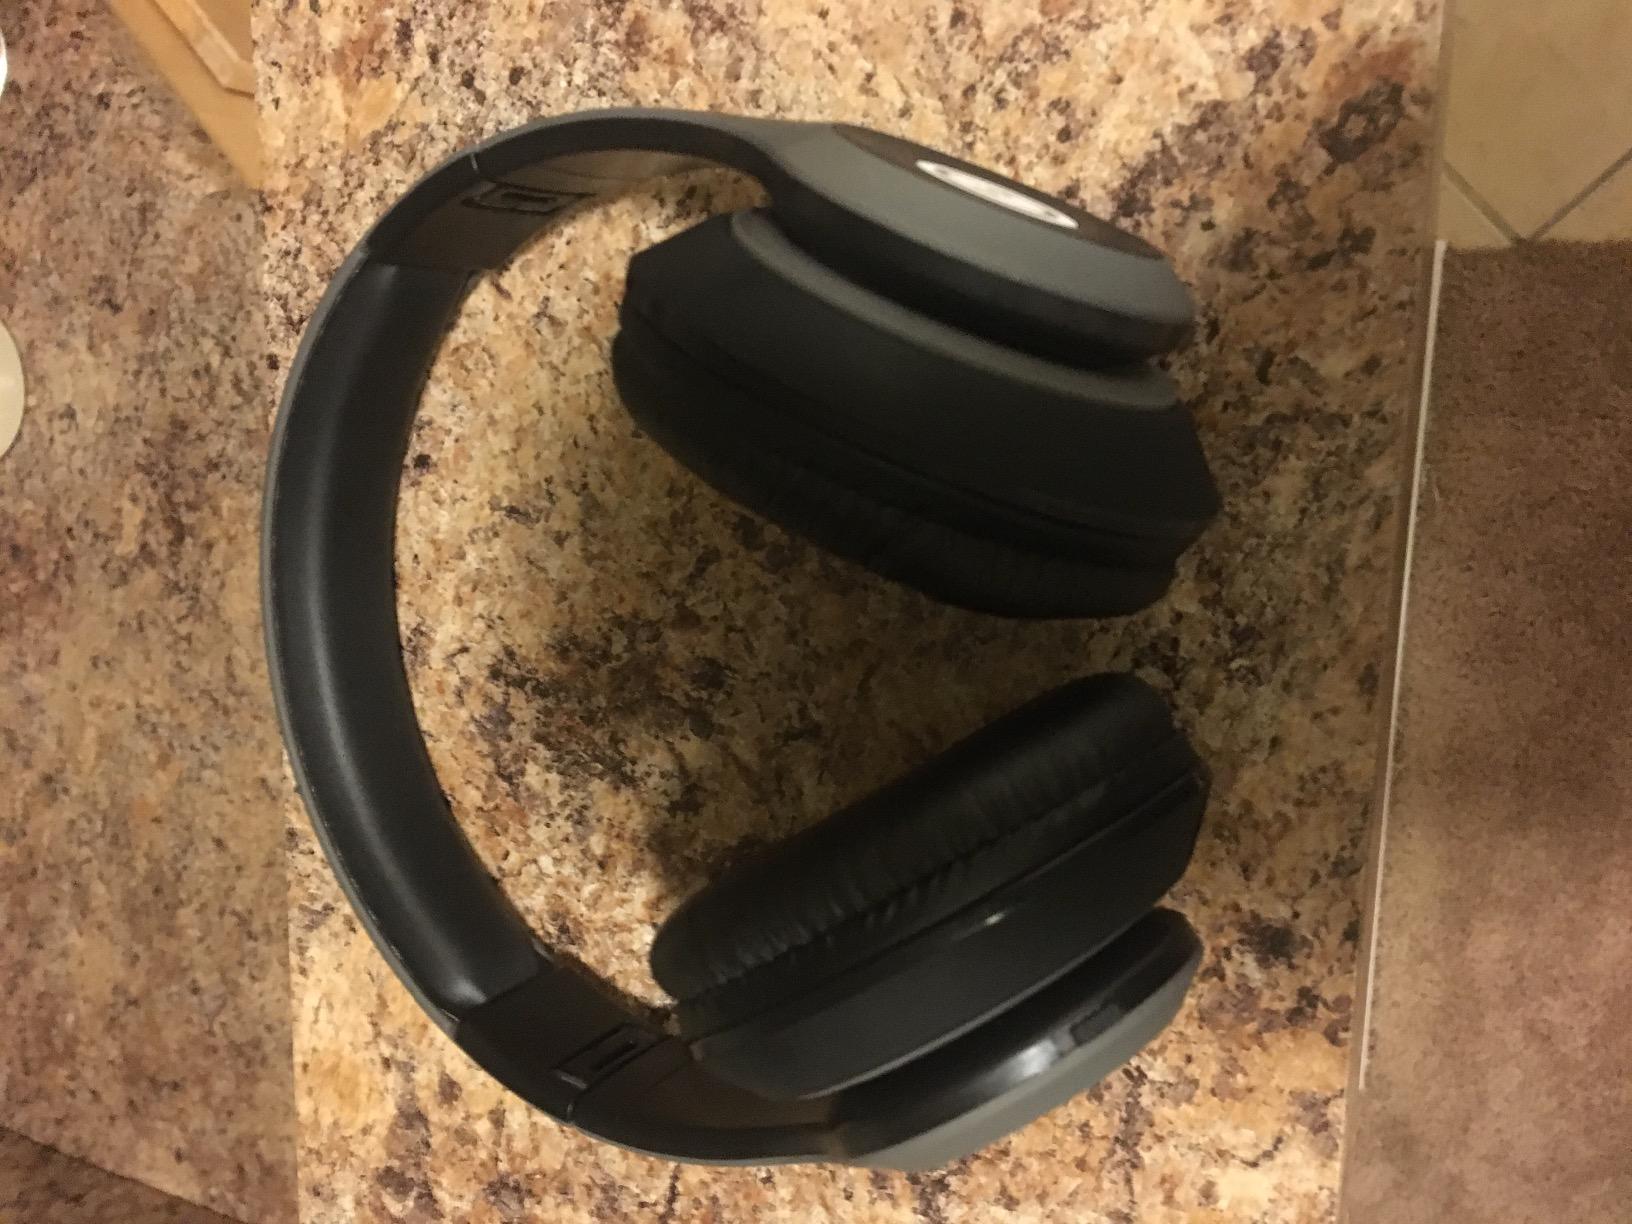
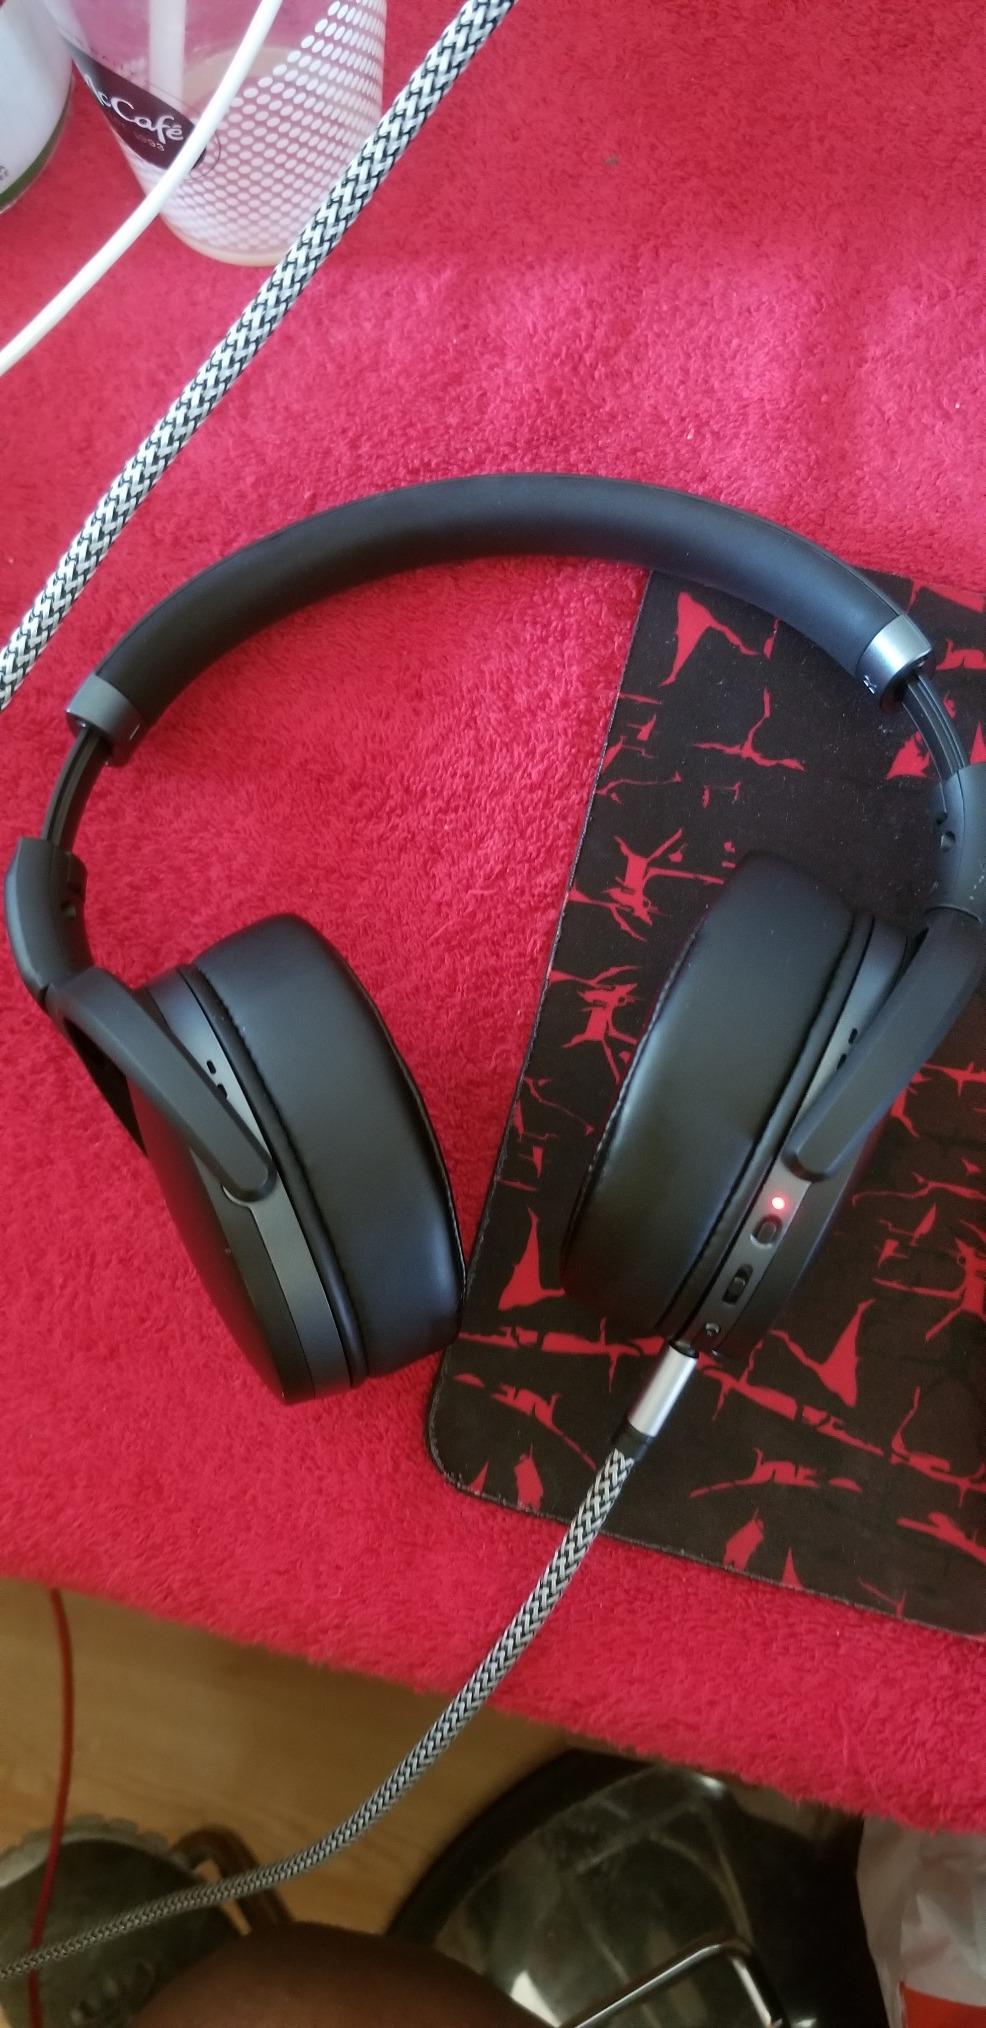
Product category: headphones
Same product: no